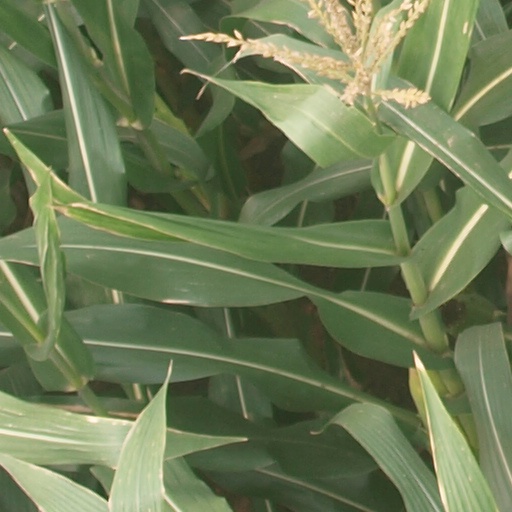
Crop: maize; corn